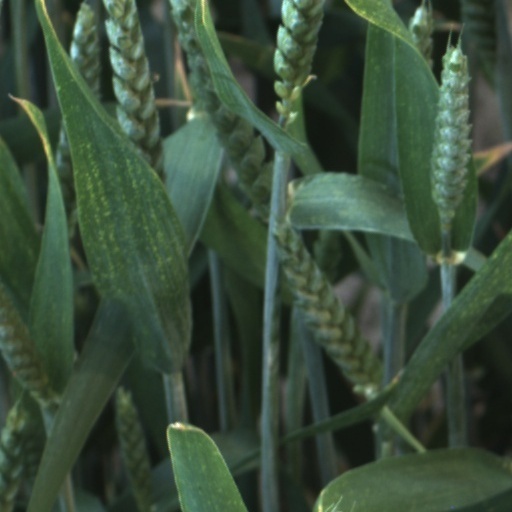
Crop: wheat